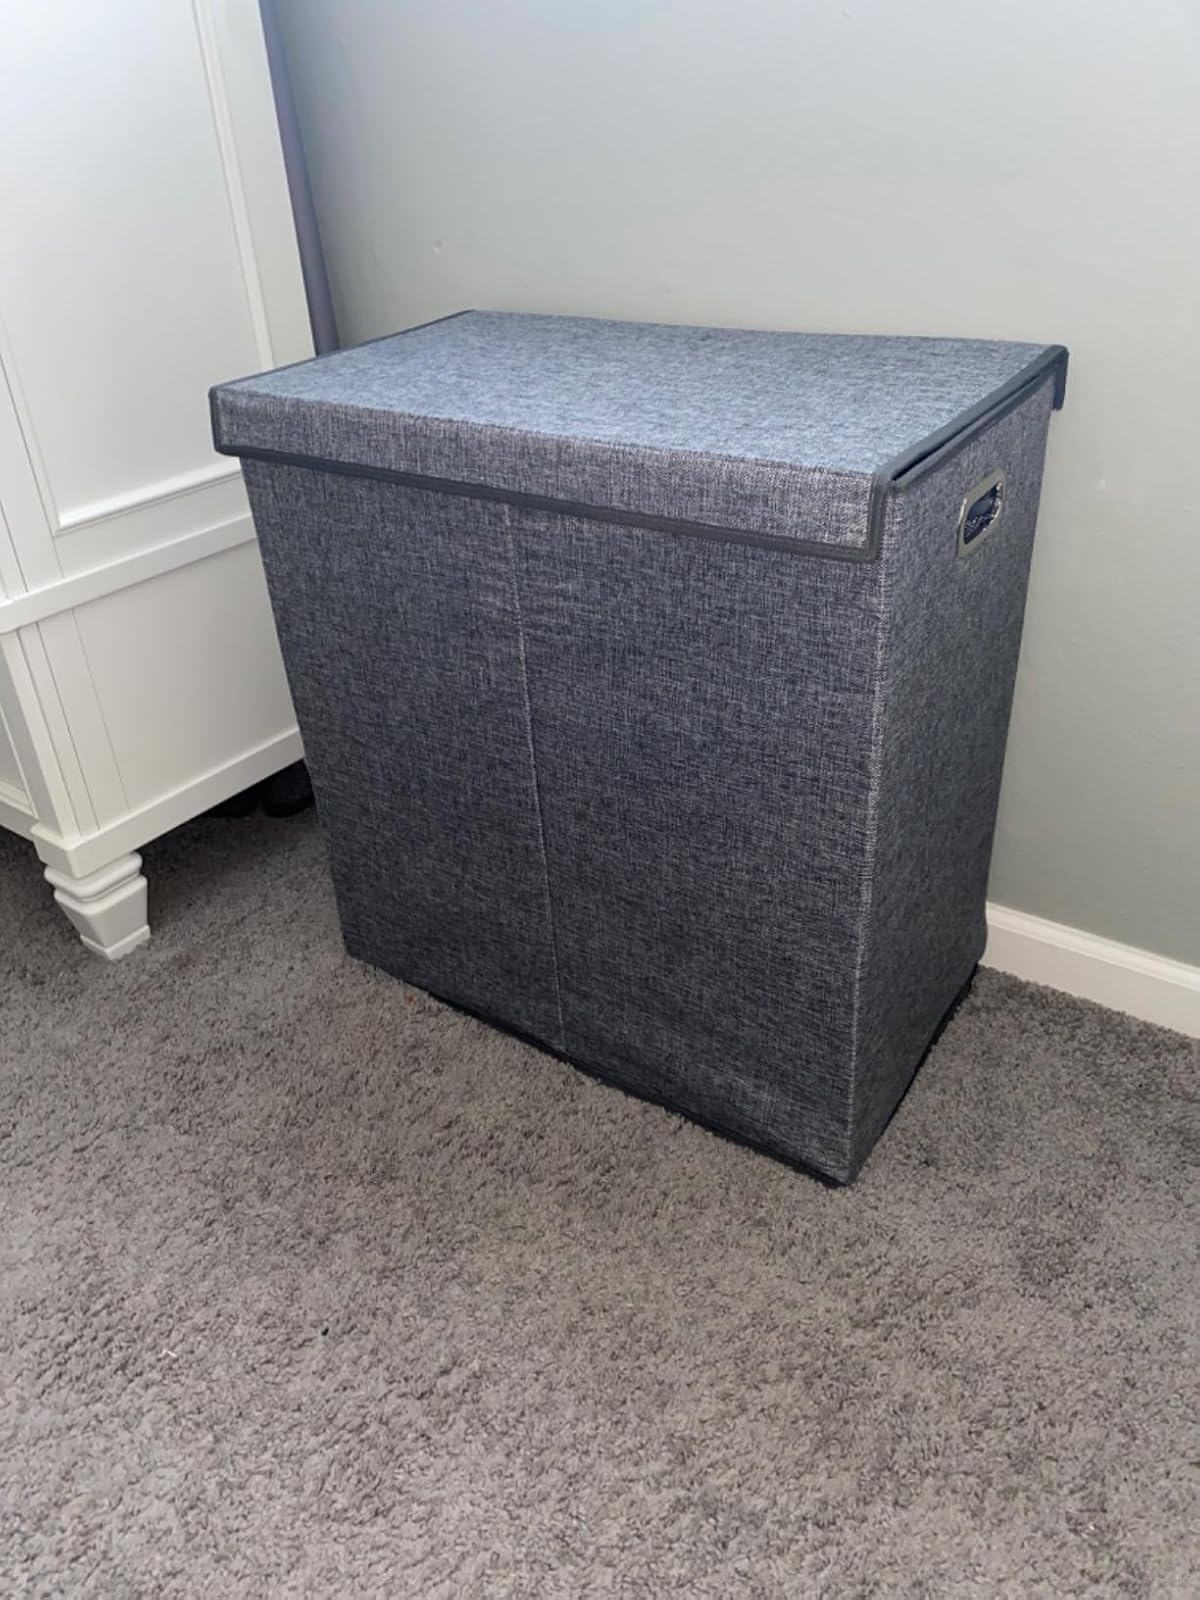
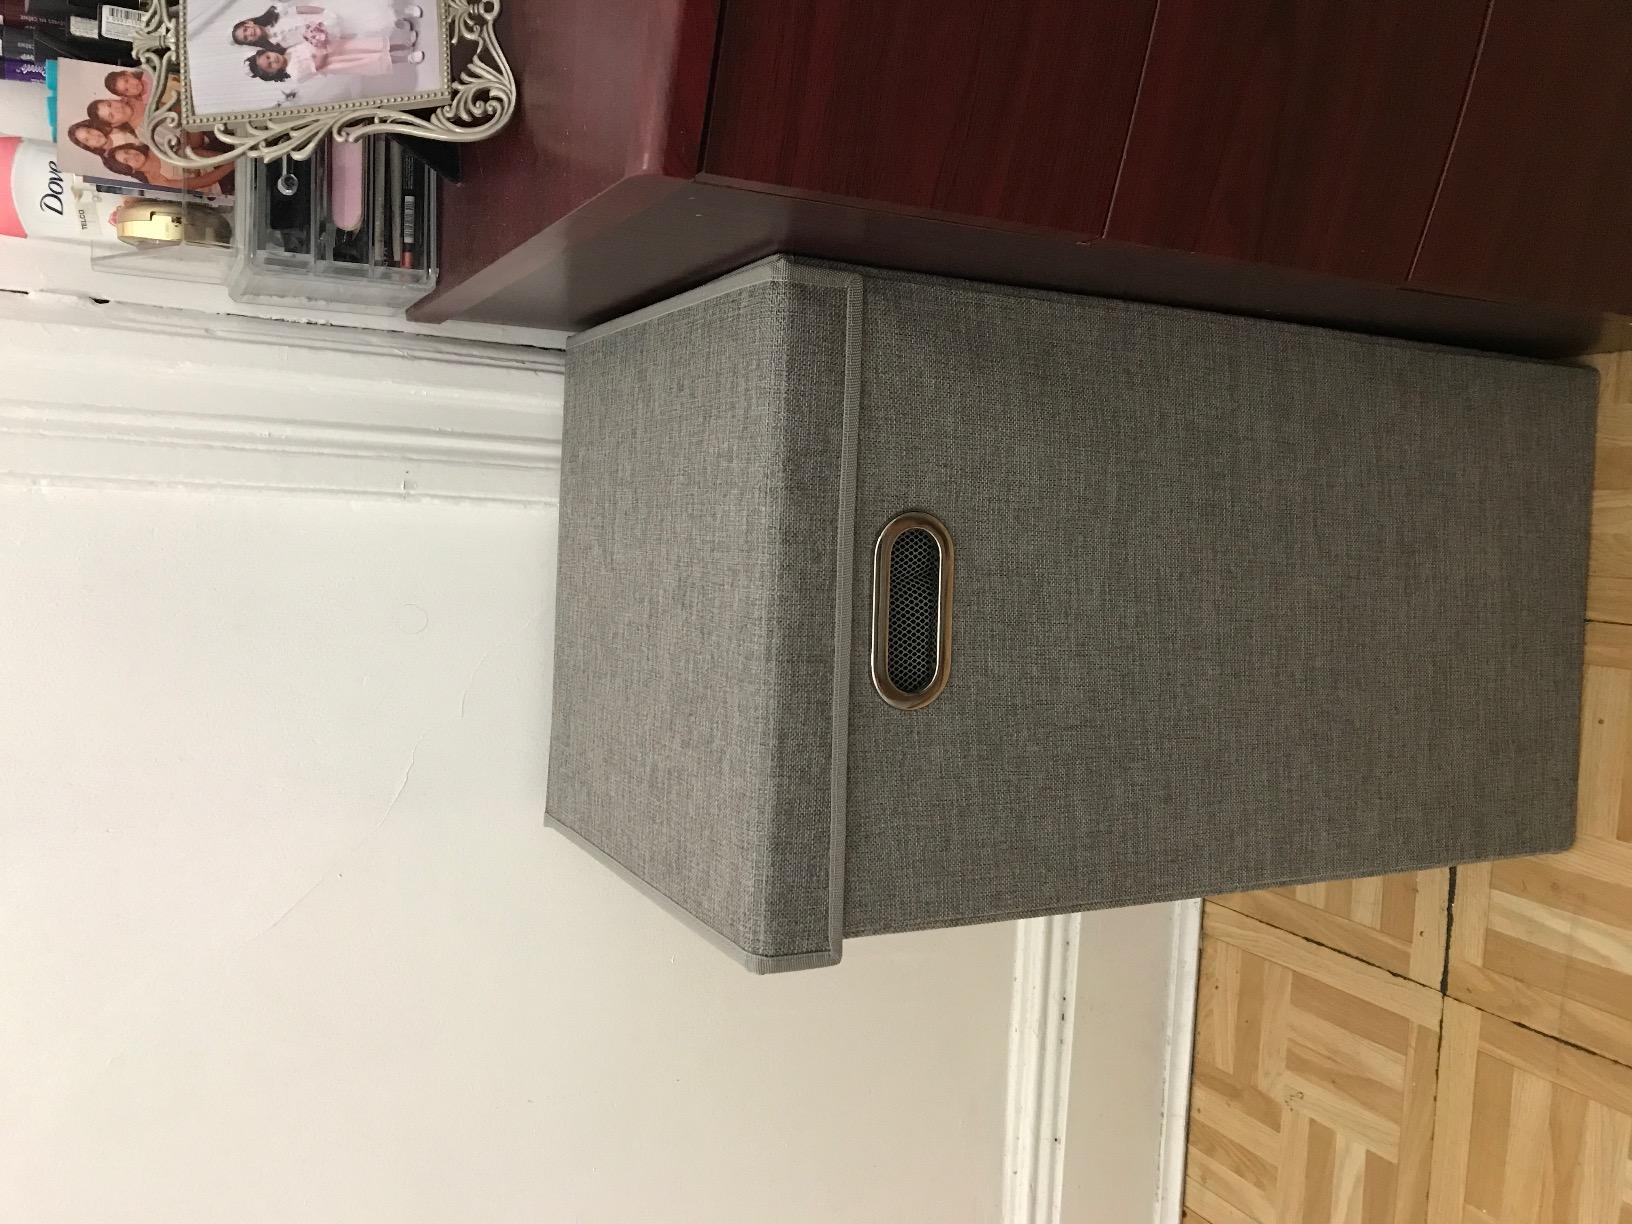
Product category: items_hamper
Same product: no